Abraham Louis Levin

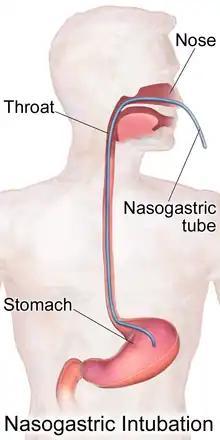
Use of the Levin tube in nasogastric intubation

In addition to his private practice of medicine, Levin served in the US Army Medical Corps in World War I at Camp Beauregard in Louisiana. Levin treated large numbers of trauma patients with gastrointestinal involvement during his military duty. This was a period of extensive investigation into the diagnosis and treatment of gastrointestinal diseases in the medical community. Levin first published on his invention in 1921. Initially, Levin envisioned diagnostic uses of his nasogastric drainage device, such as for gallbladder disease. His 1927 publication anticipated the modern use of the invention for gastric decompression resulting from abdominal distention.